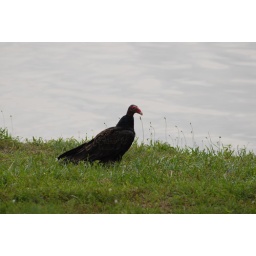
Black Vulture out at Lake Nockamixon on ground by the water